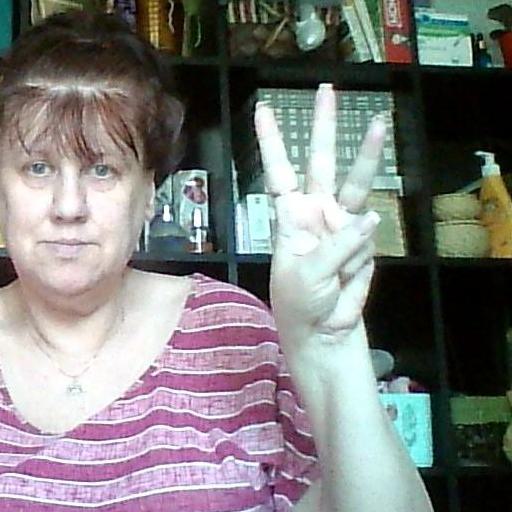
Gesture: three